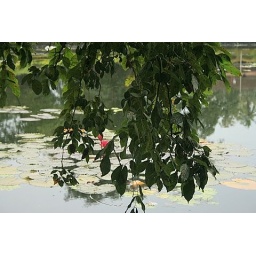
A pink flower shrouded in green mystery